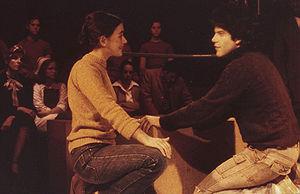
Equus est une pièce de théâtre anglaise de Peter Shaffer créée en 1973.